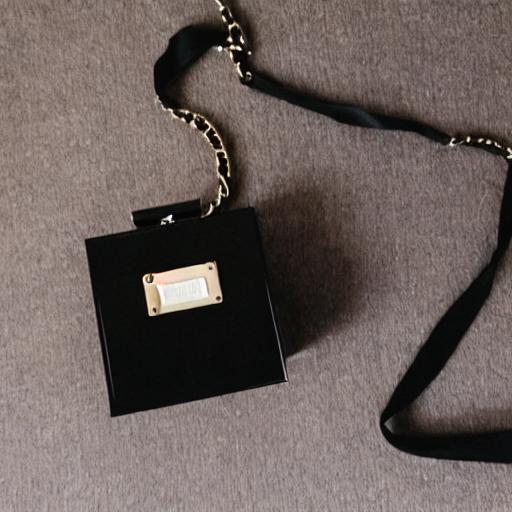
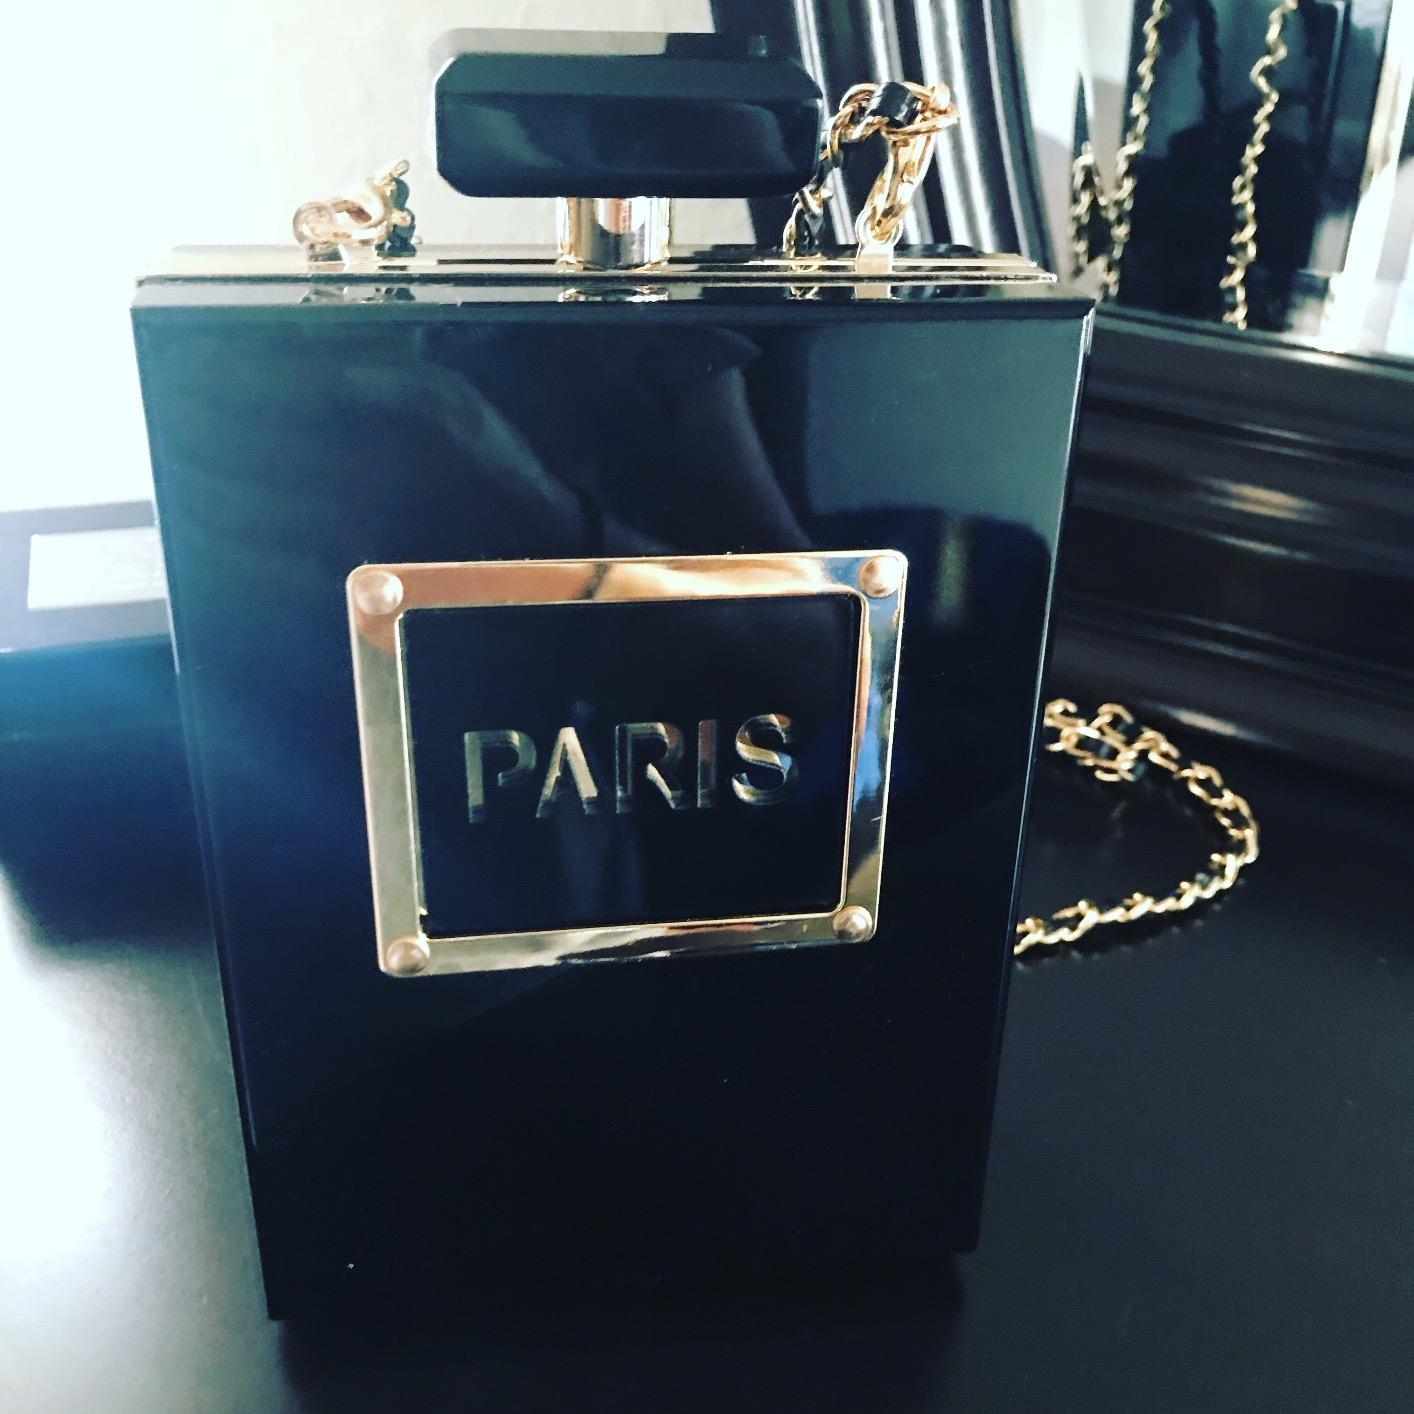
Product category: accessories_handbag
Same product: no